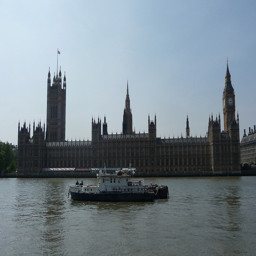
A boat traveling past Buckingham Palace & Big Bend in London England.
A ship sailing past a very large building on land
A boat is sailing on water in front of a city.
A boat travels through the water near a very large building.
a boat in a body of water with a large building in the background